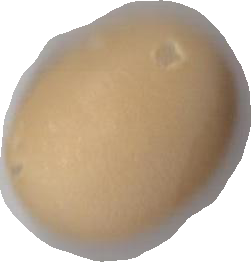
Variety: Anjasmoro